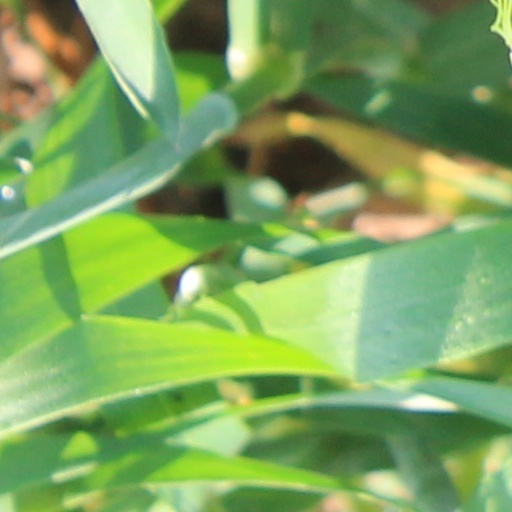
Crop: wheat